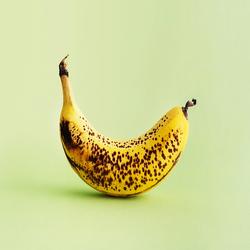
Label: Banana